2006 Heineken Cup final

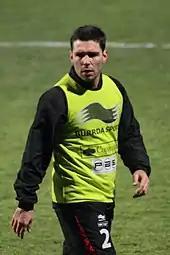
Dimitri Yachvili scored four penalties and a conversion for Biarritz

The match kicked off at 15:00 local time on 20 May 2006, in front of a Millennium Stadium crowd of 74,534 under a closed roof. Biarritz won possession at the start but August made a weak throw allowing David Wallace to win a line-out for Munster from which was cleared by O'Gara. In the second minute, Philippe Bidabé released himself from Kelly's grip and passed to Bobo. He ran to the left-hand corner and scored a try for Biarritz. The try was awarded by White following a review by touch judge Pearson despite broadcast replays observing Bobo's feet to be on the touchline and therefore in touch. Yachvili successfully kicked the conversion from the far left touchline to give Biarritz a 7–0 lead. On six minutes, Bobo looked set to score his second try after laching onto a crossfield kick by O'Gara but Biarritz were adjudged to be offside. From the left-hand side, O'Gara successfully kicked the penalty for Munster to reduce Biarritz's lead to 7–3 in the seventh minute. Shaun Payne was ruled to be in touch by Spreadbury and thus Biarritz were awarded a line-out. In the 12th minute, Serge Betsen was penalised for foul play in a scrum and White reprimanded him. Munster were awarded a penalty, but Foley called for O'Gara to kick for touch instead of going for goal.